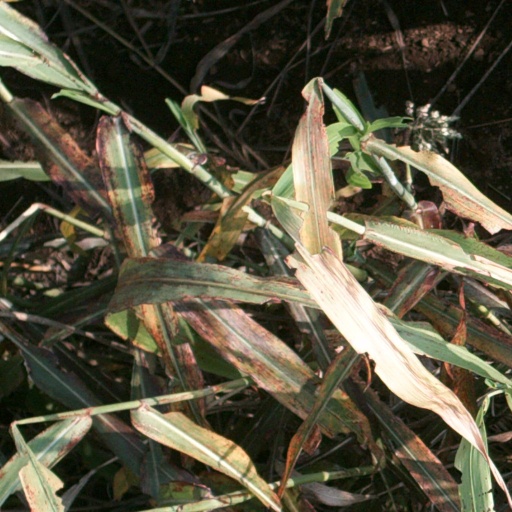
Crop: sorghum